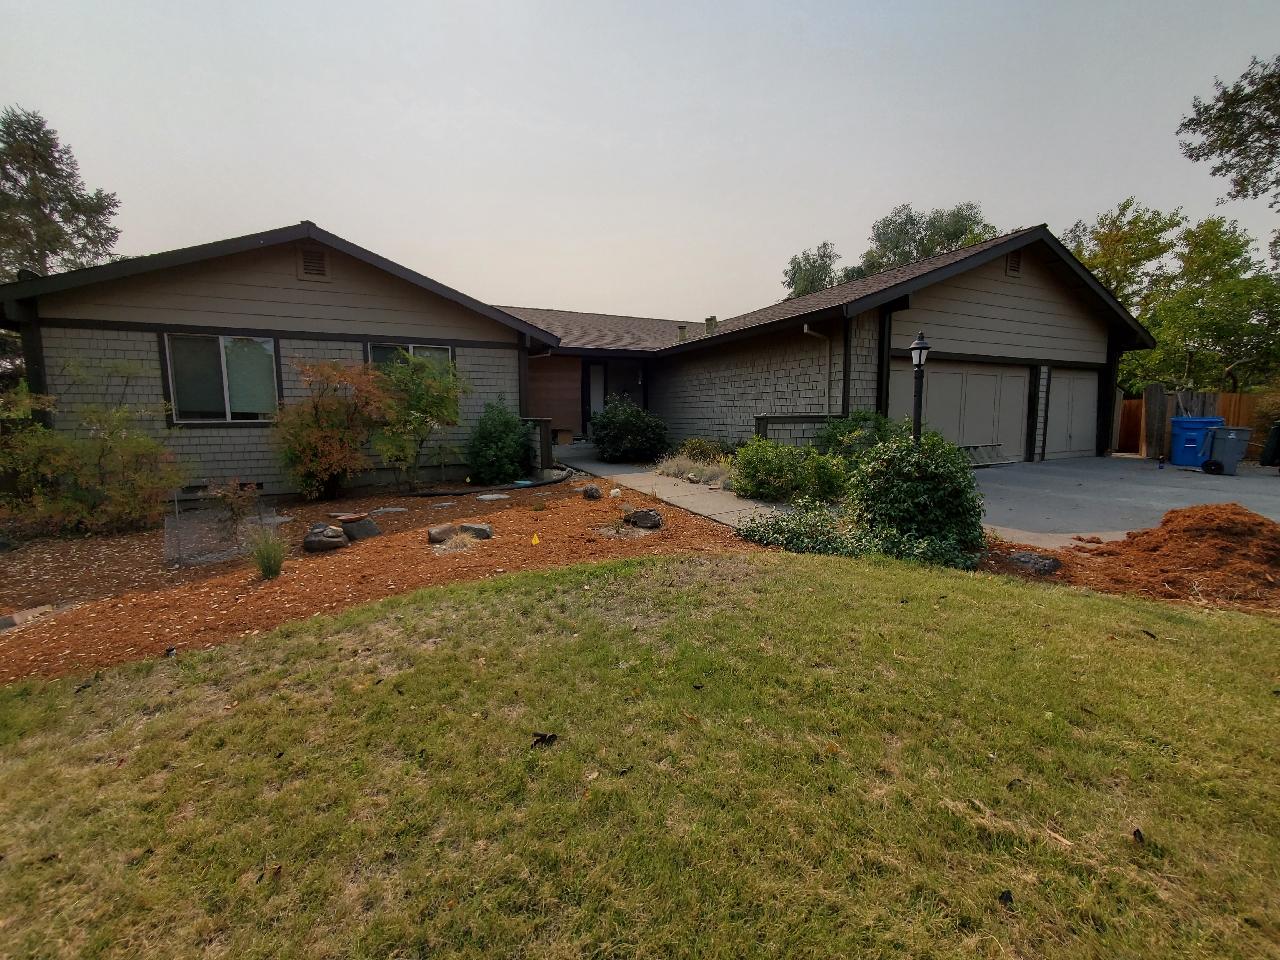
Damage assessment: no_damage